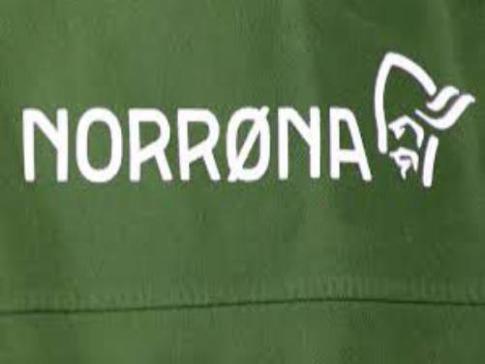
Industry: Clothes